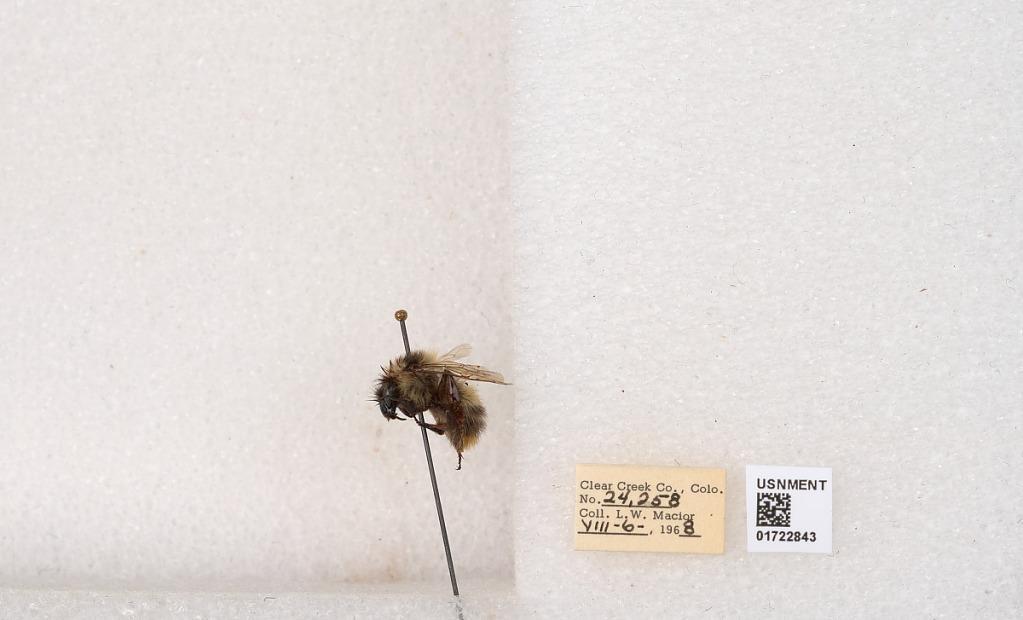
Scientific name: Bombus kirbyellus
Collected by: L. Macior
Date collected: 1968-8-6
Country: United States
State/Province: Colorado
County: Clear Creek
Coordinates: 39.6891, -105.644